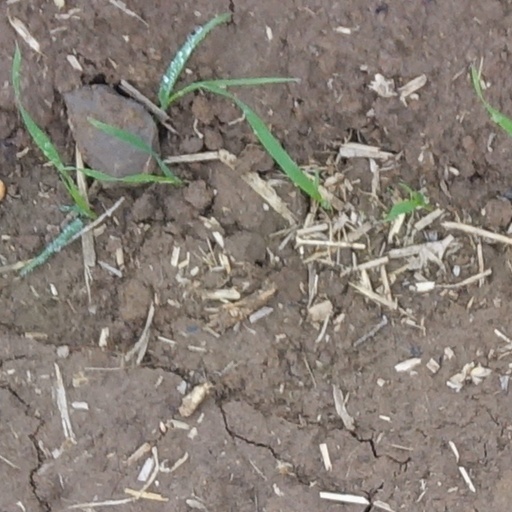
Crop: wheat